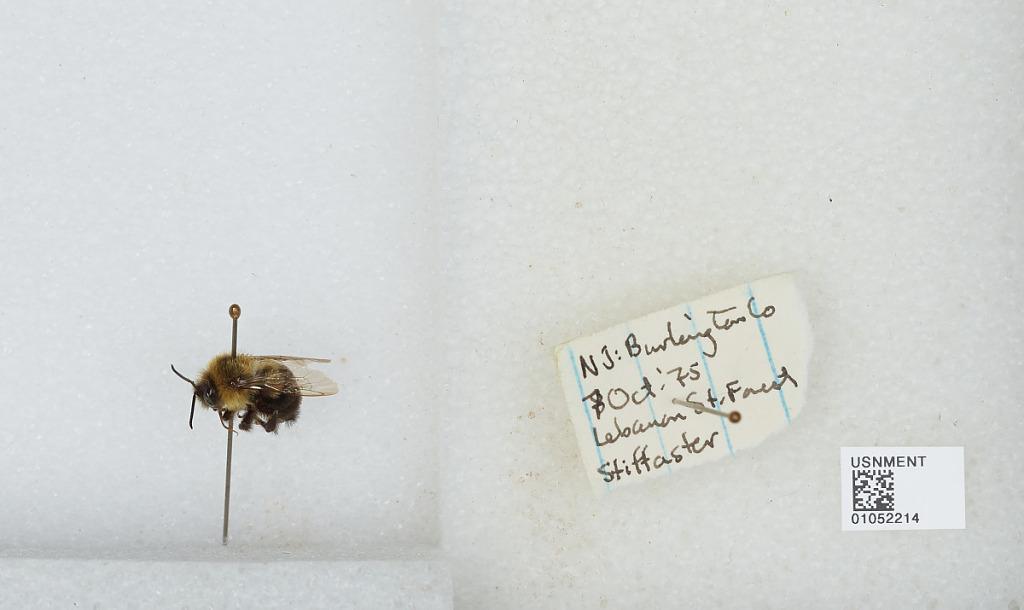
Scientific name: Bombus sp.
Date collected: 1975-10-7
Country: United States
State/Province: New Jersey
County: Ocean
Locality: Lebanon State Forest
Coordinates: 39.895, -74.575